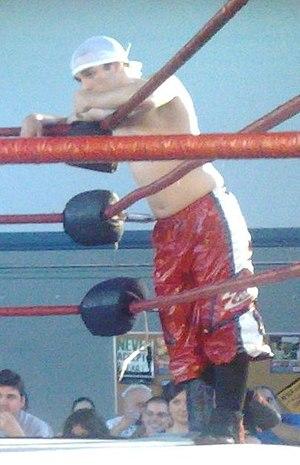
Jack Miller est un catcheur américain plus connu sous le nom de Jack Evans.